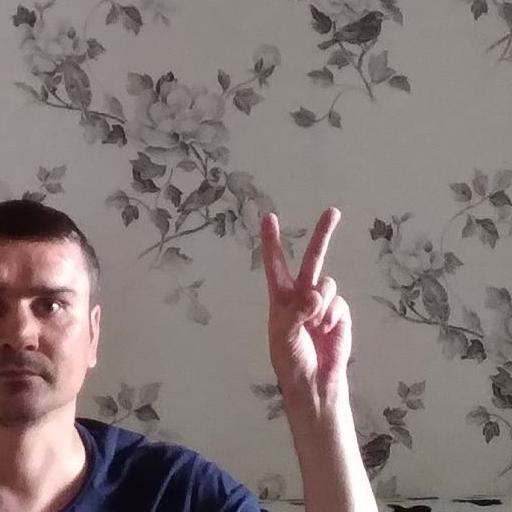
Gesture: peace